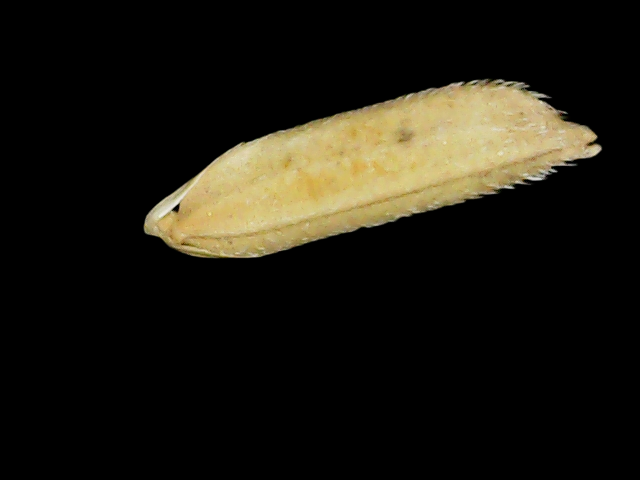
Rice variety: Binadhan26